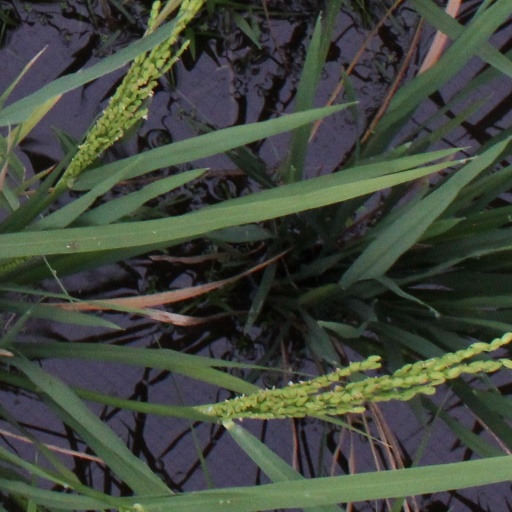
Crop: rice